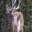
Label: deer